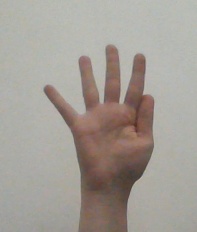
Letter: sheen